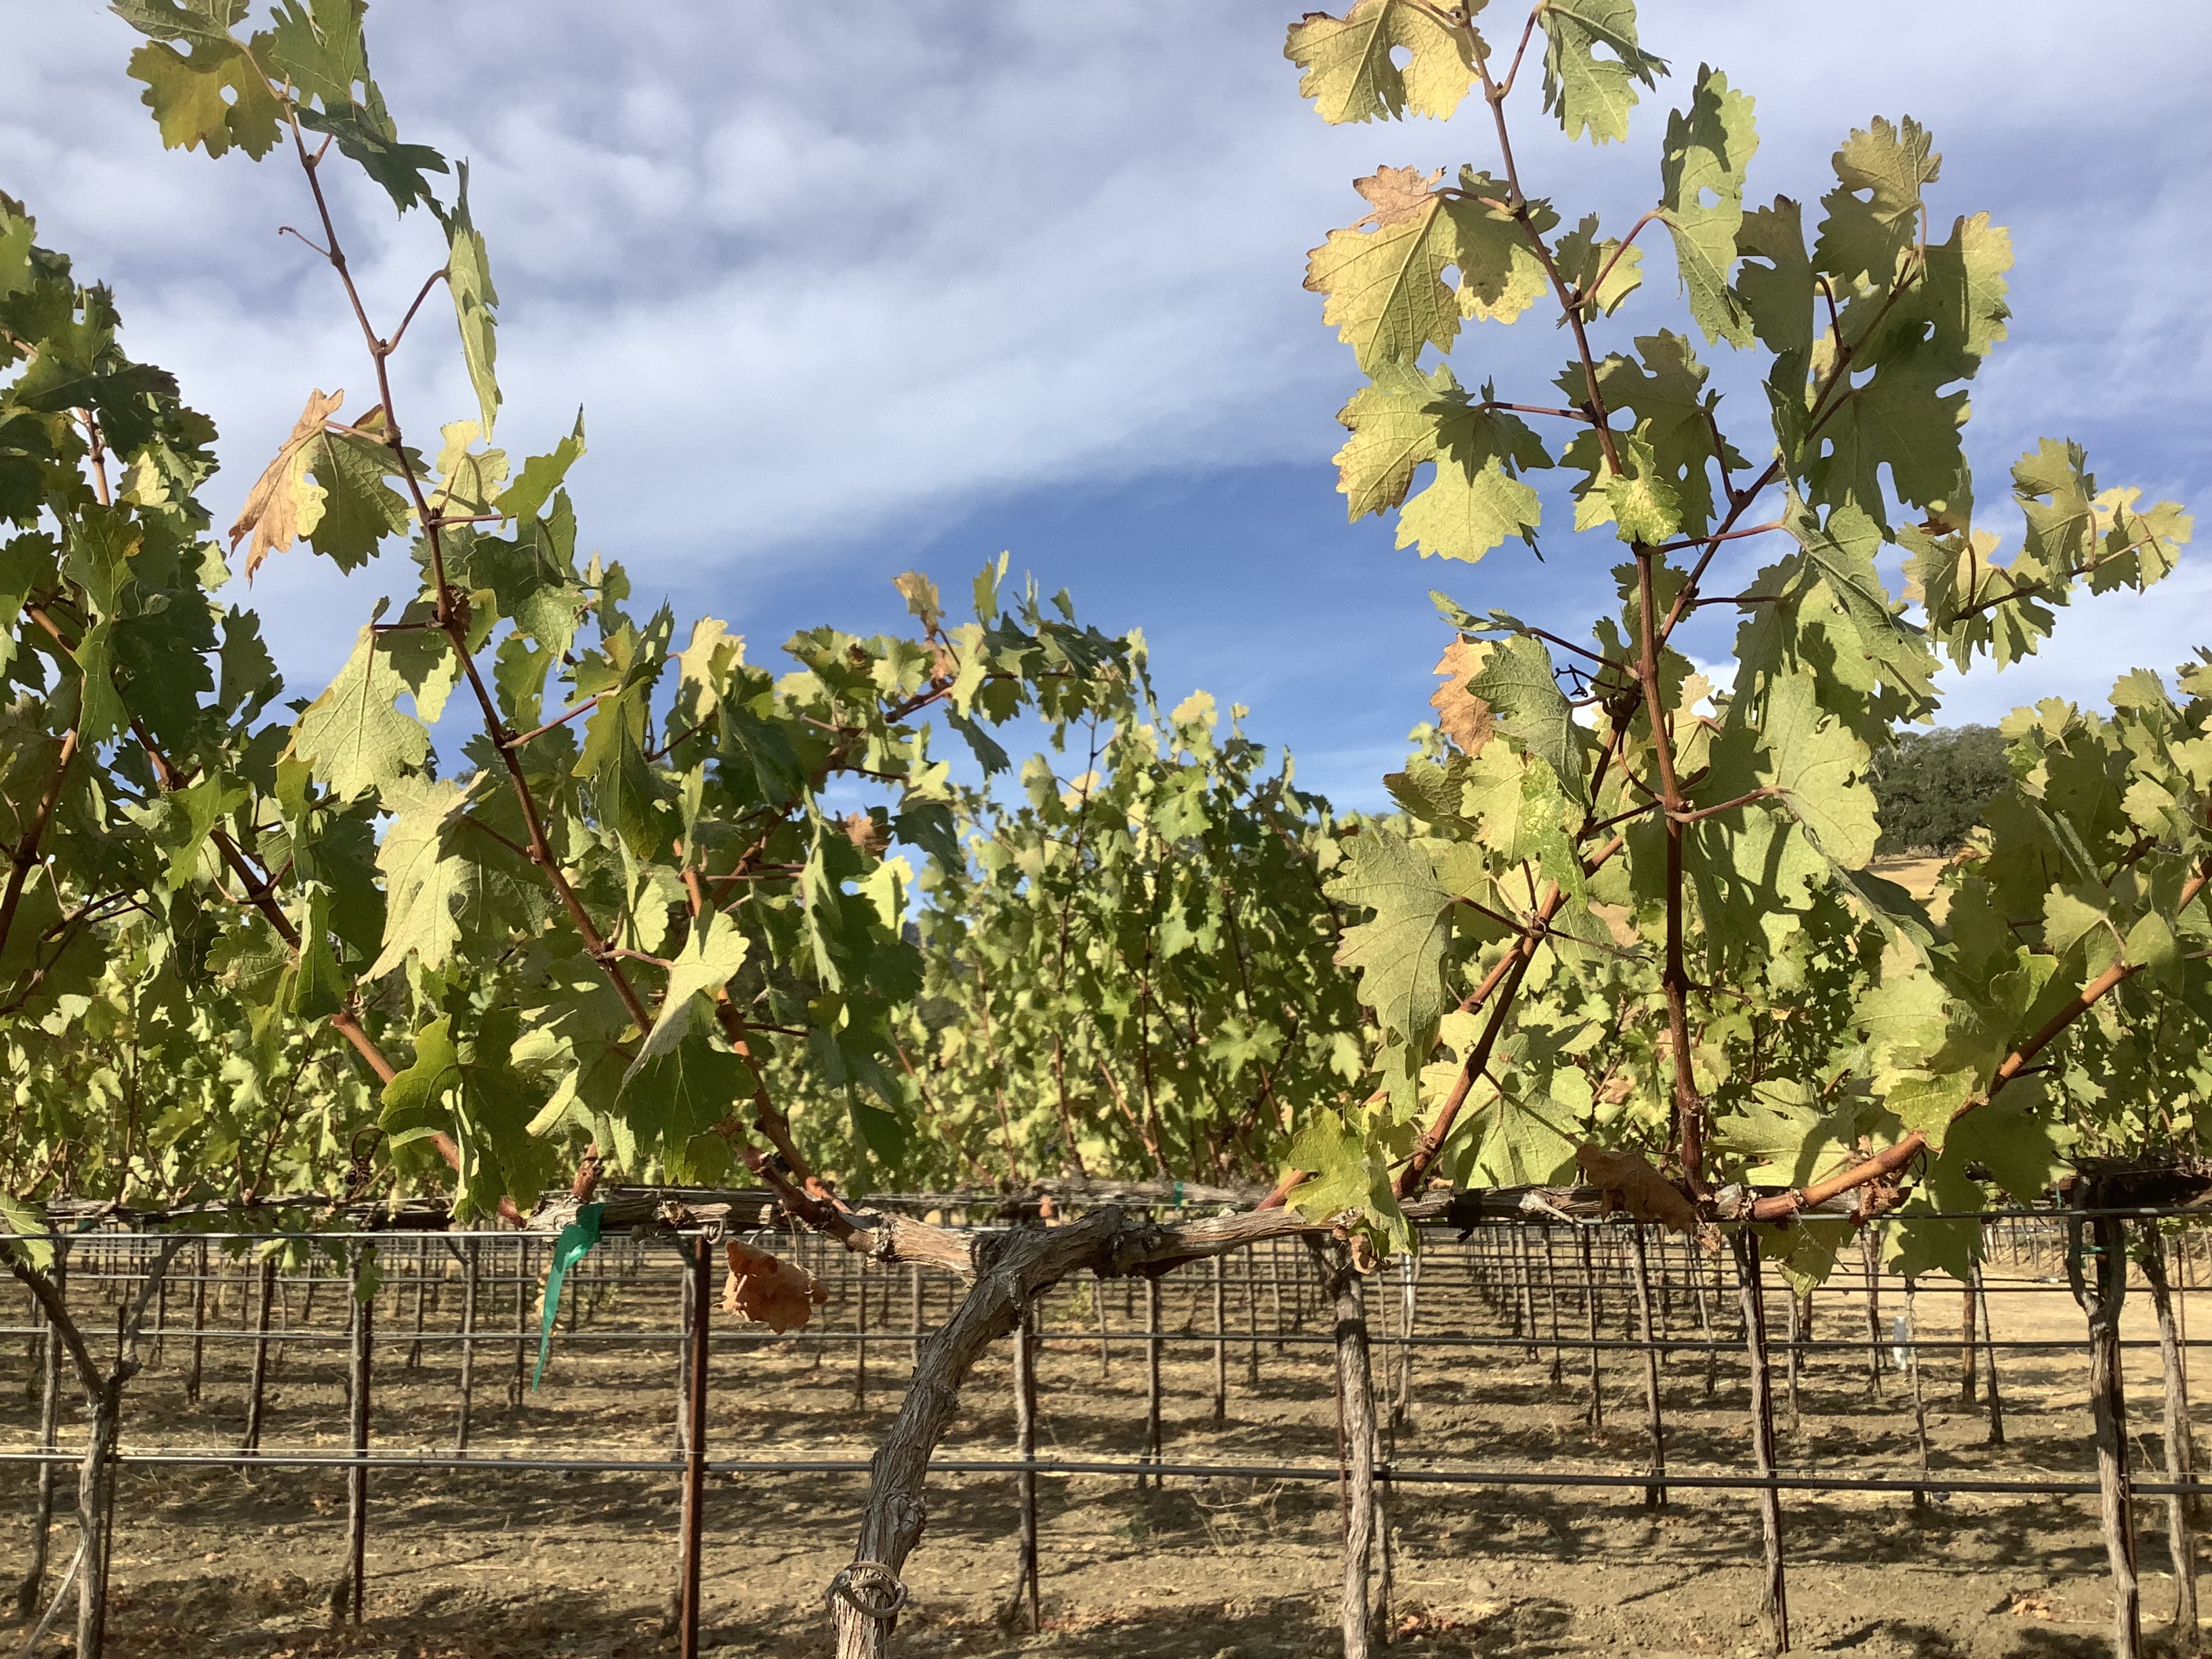
Label: No Virus